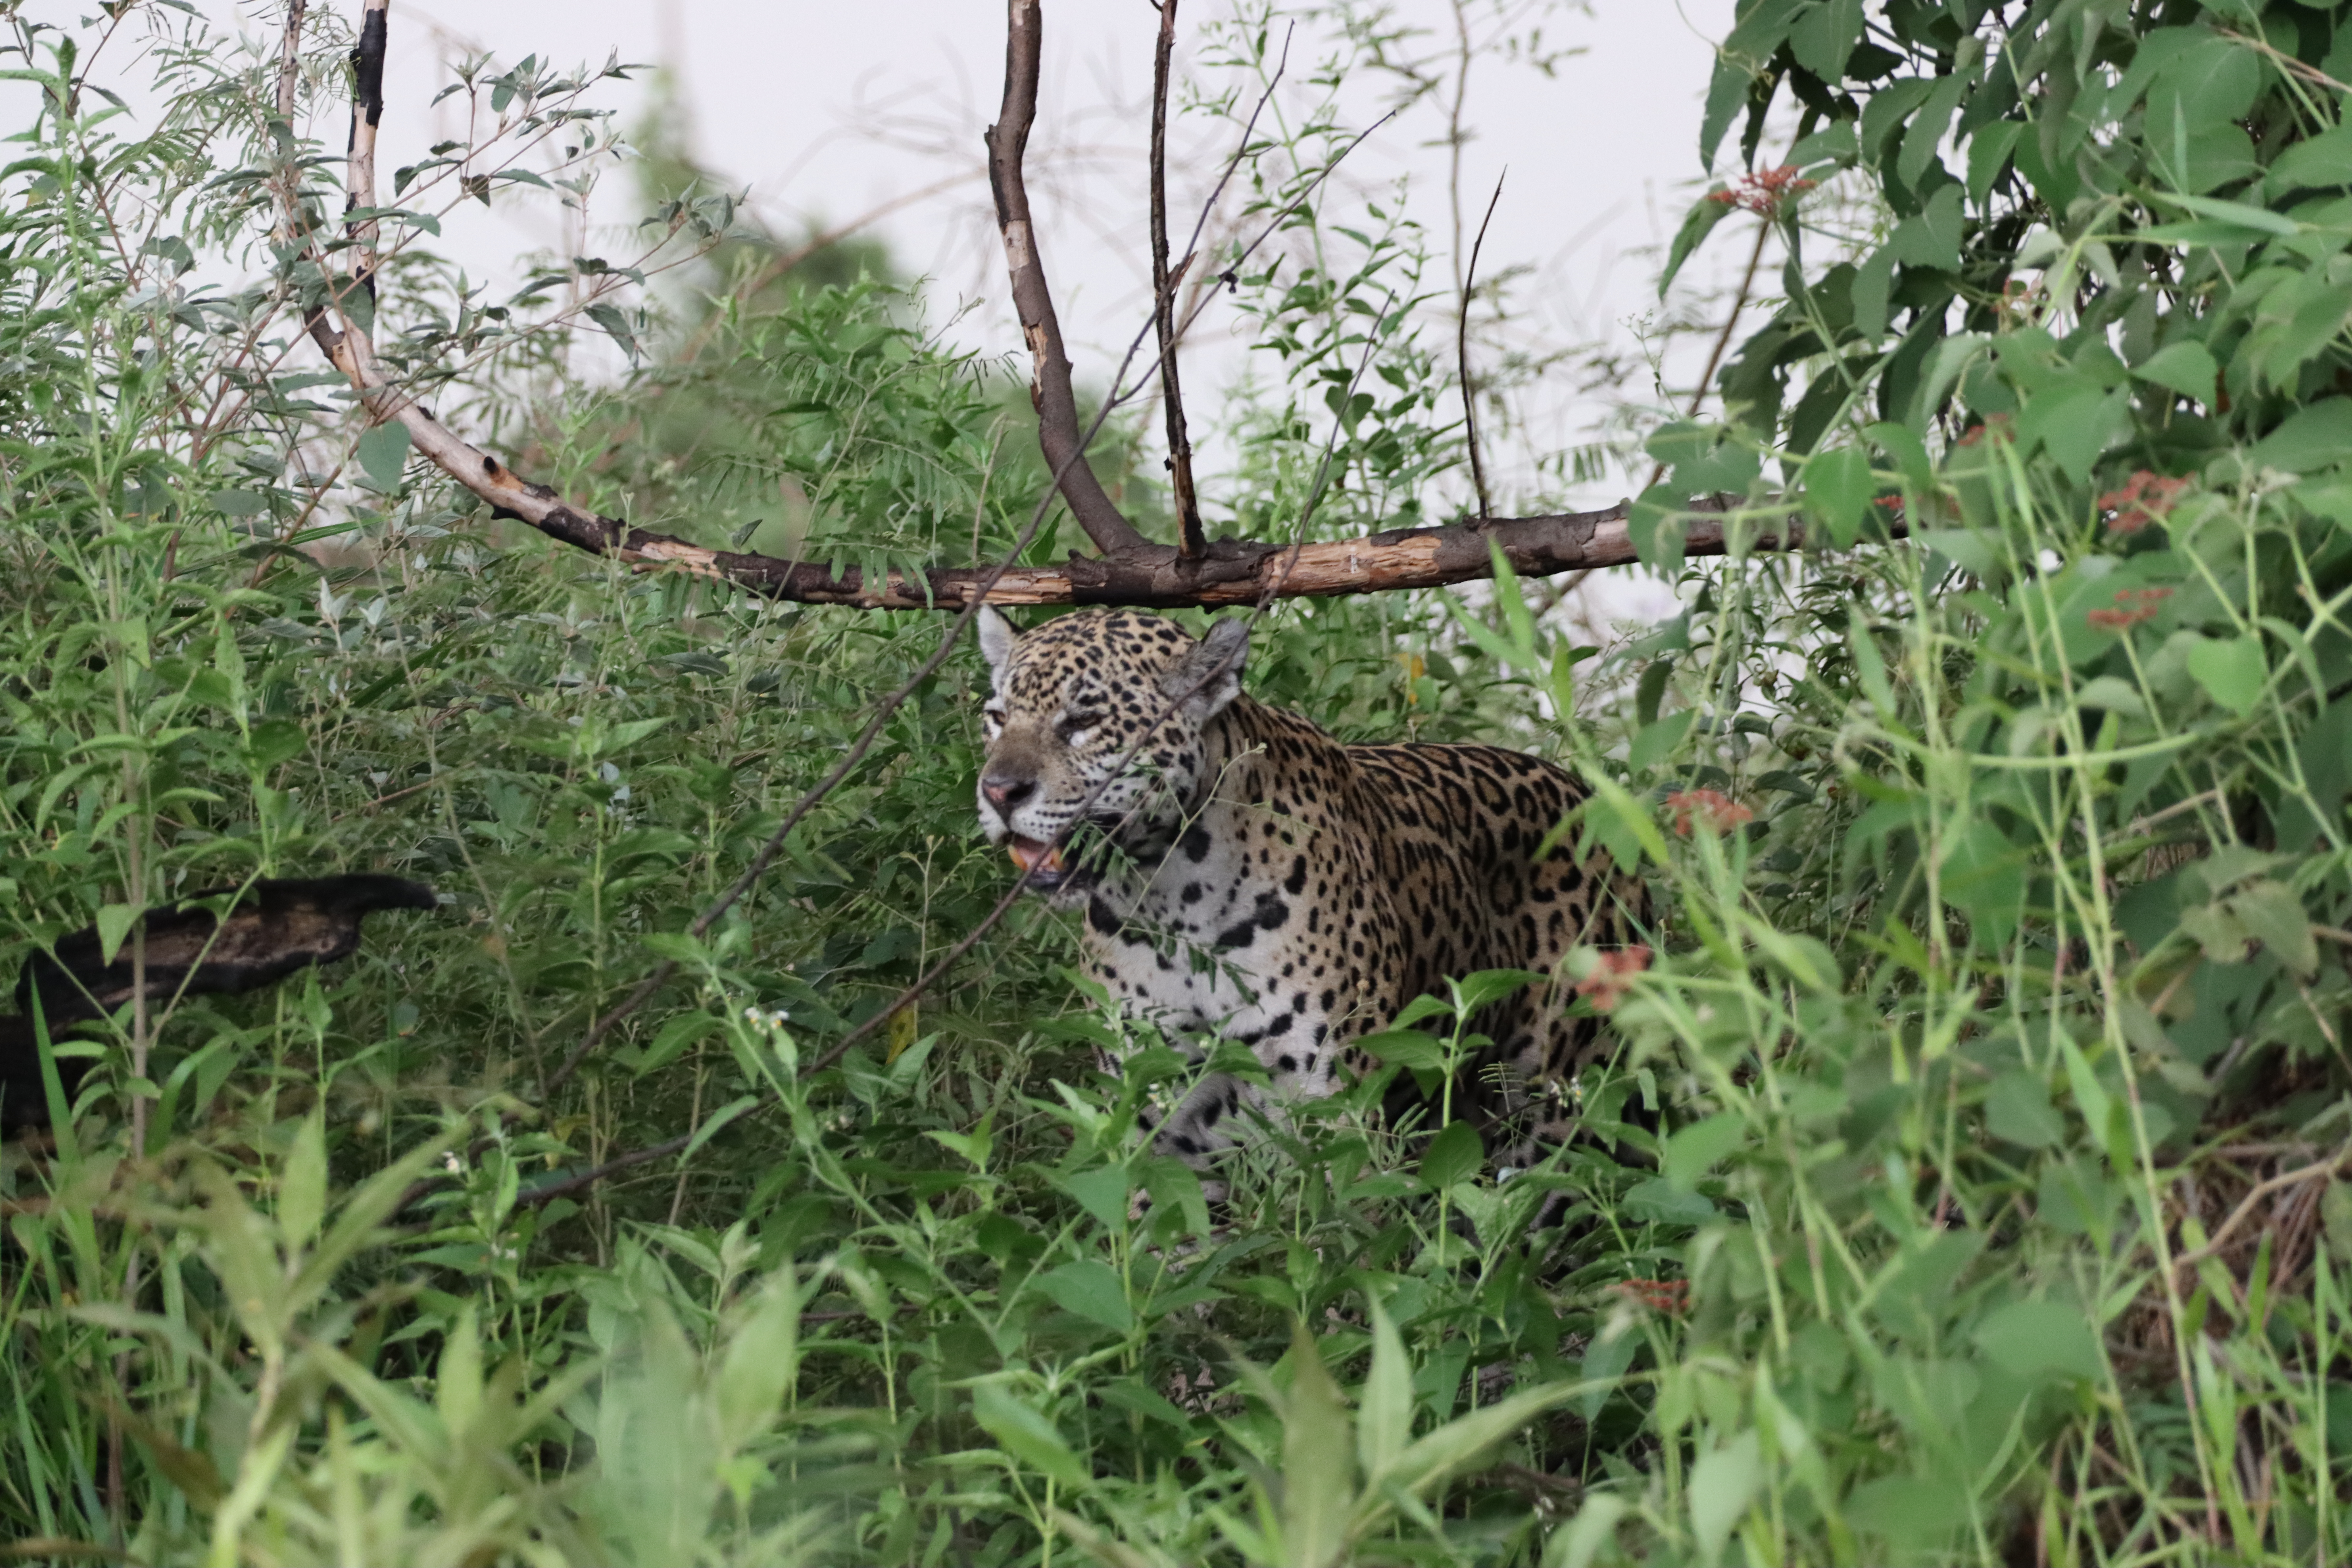
Jaguar: Patricia